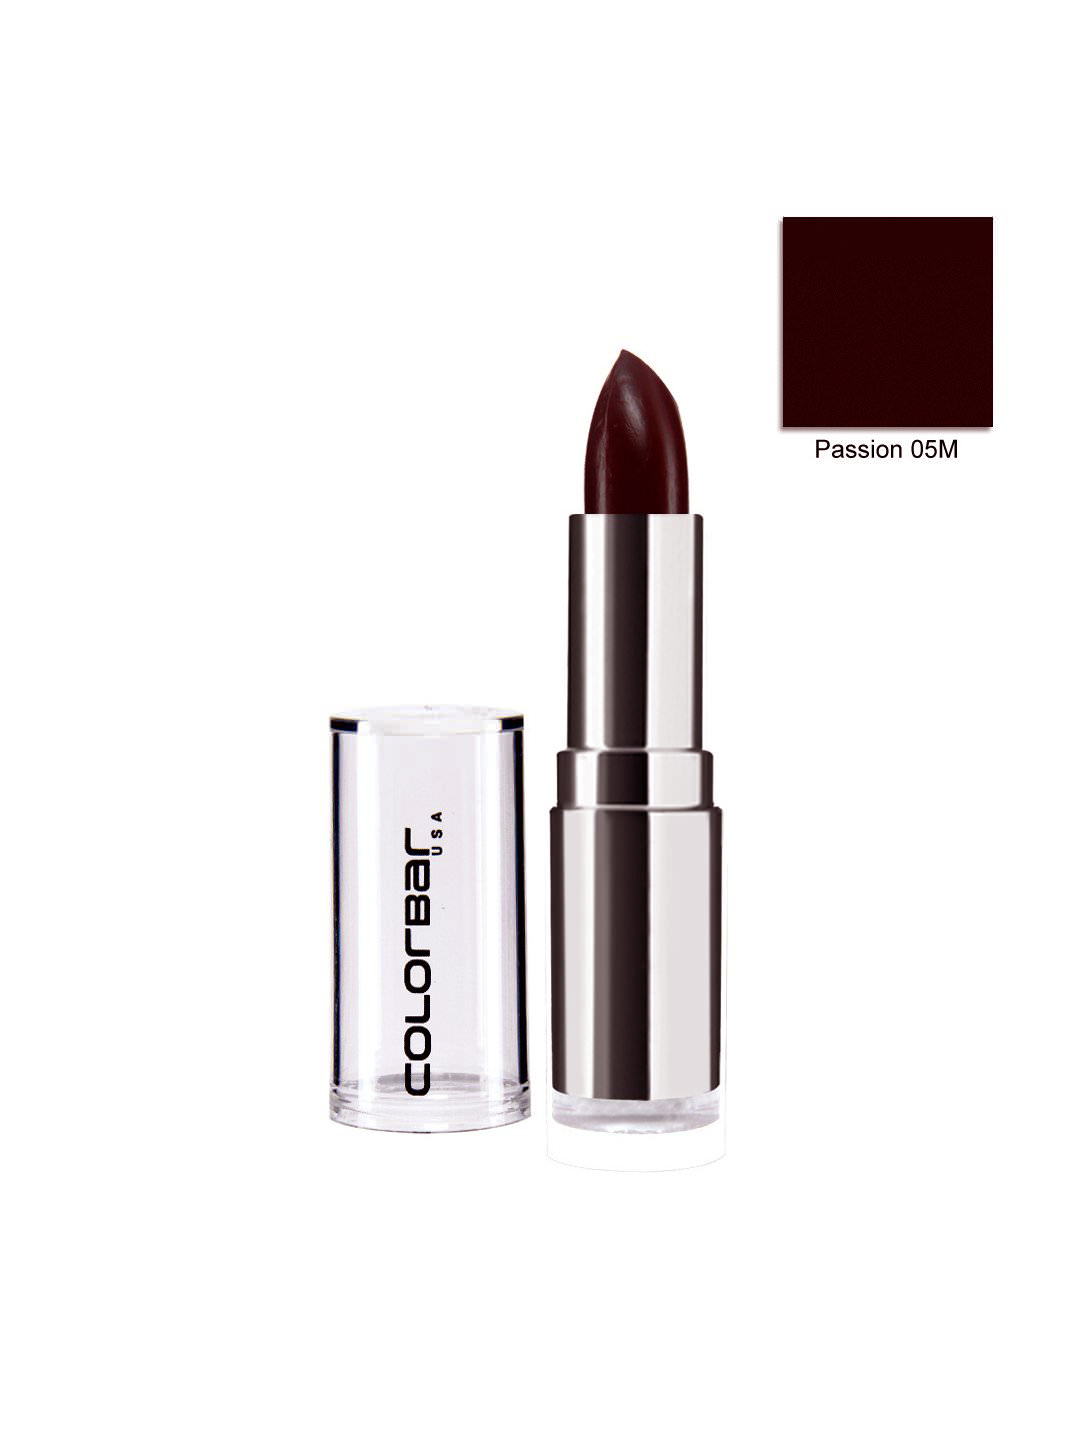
Colorbar Velvet Matte Passion Dark Brown Lipstick 05M
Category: Personal Care / Lips / Lipstick
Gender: Women
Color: Maroon
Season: Spring 2017
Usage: Casual